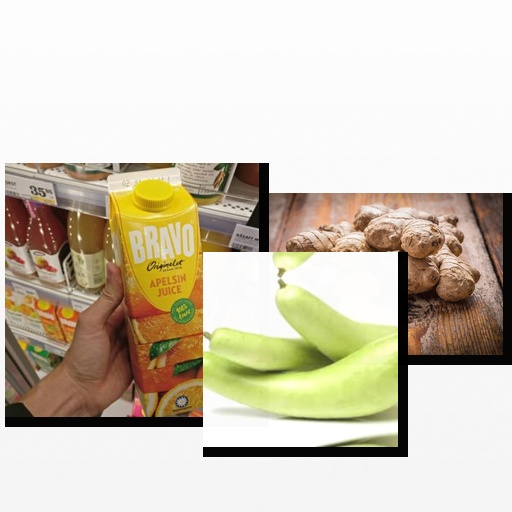
Food items: ginger, orange_juice, bottle_gourd